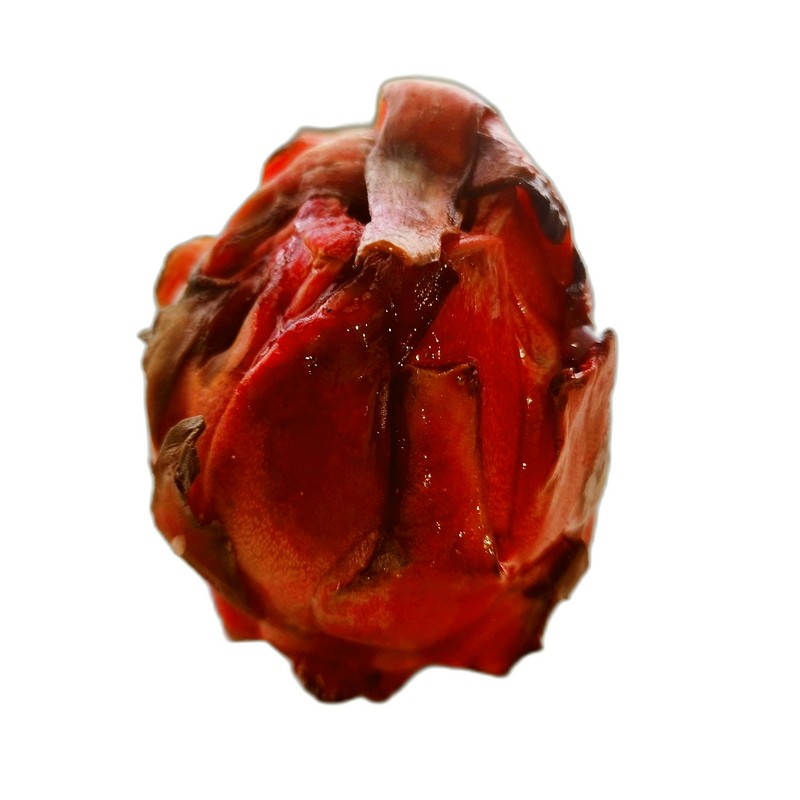
Label: Defect Dragon Fruit